FAO Schwarz

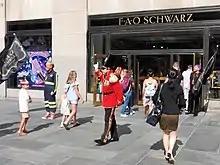
FAO Schwarz door opening ceremony at 30 Rockefeller Plaza

The FAO Schwarz brand is currently the property of the descendants of the founder through the FAO Schwarz Family Foundation but is exclusively operated by ThreeSixty Group. In August 2018, ThreeSixty Group announced plans to open two new FAO Schwarz stores in New York. The one at 30 Rockefeller Plaza in Rockefeller Center opened on November 16, 2018. The store features live toy demonstrations and carries many toys that are hard to find in the United States such as BRIO. Public transit access is available at 47th–50th Streets–Rockefeller Center station. The second opened at LaGuardia Airport in December 2018.